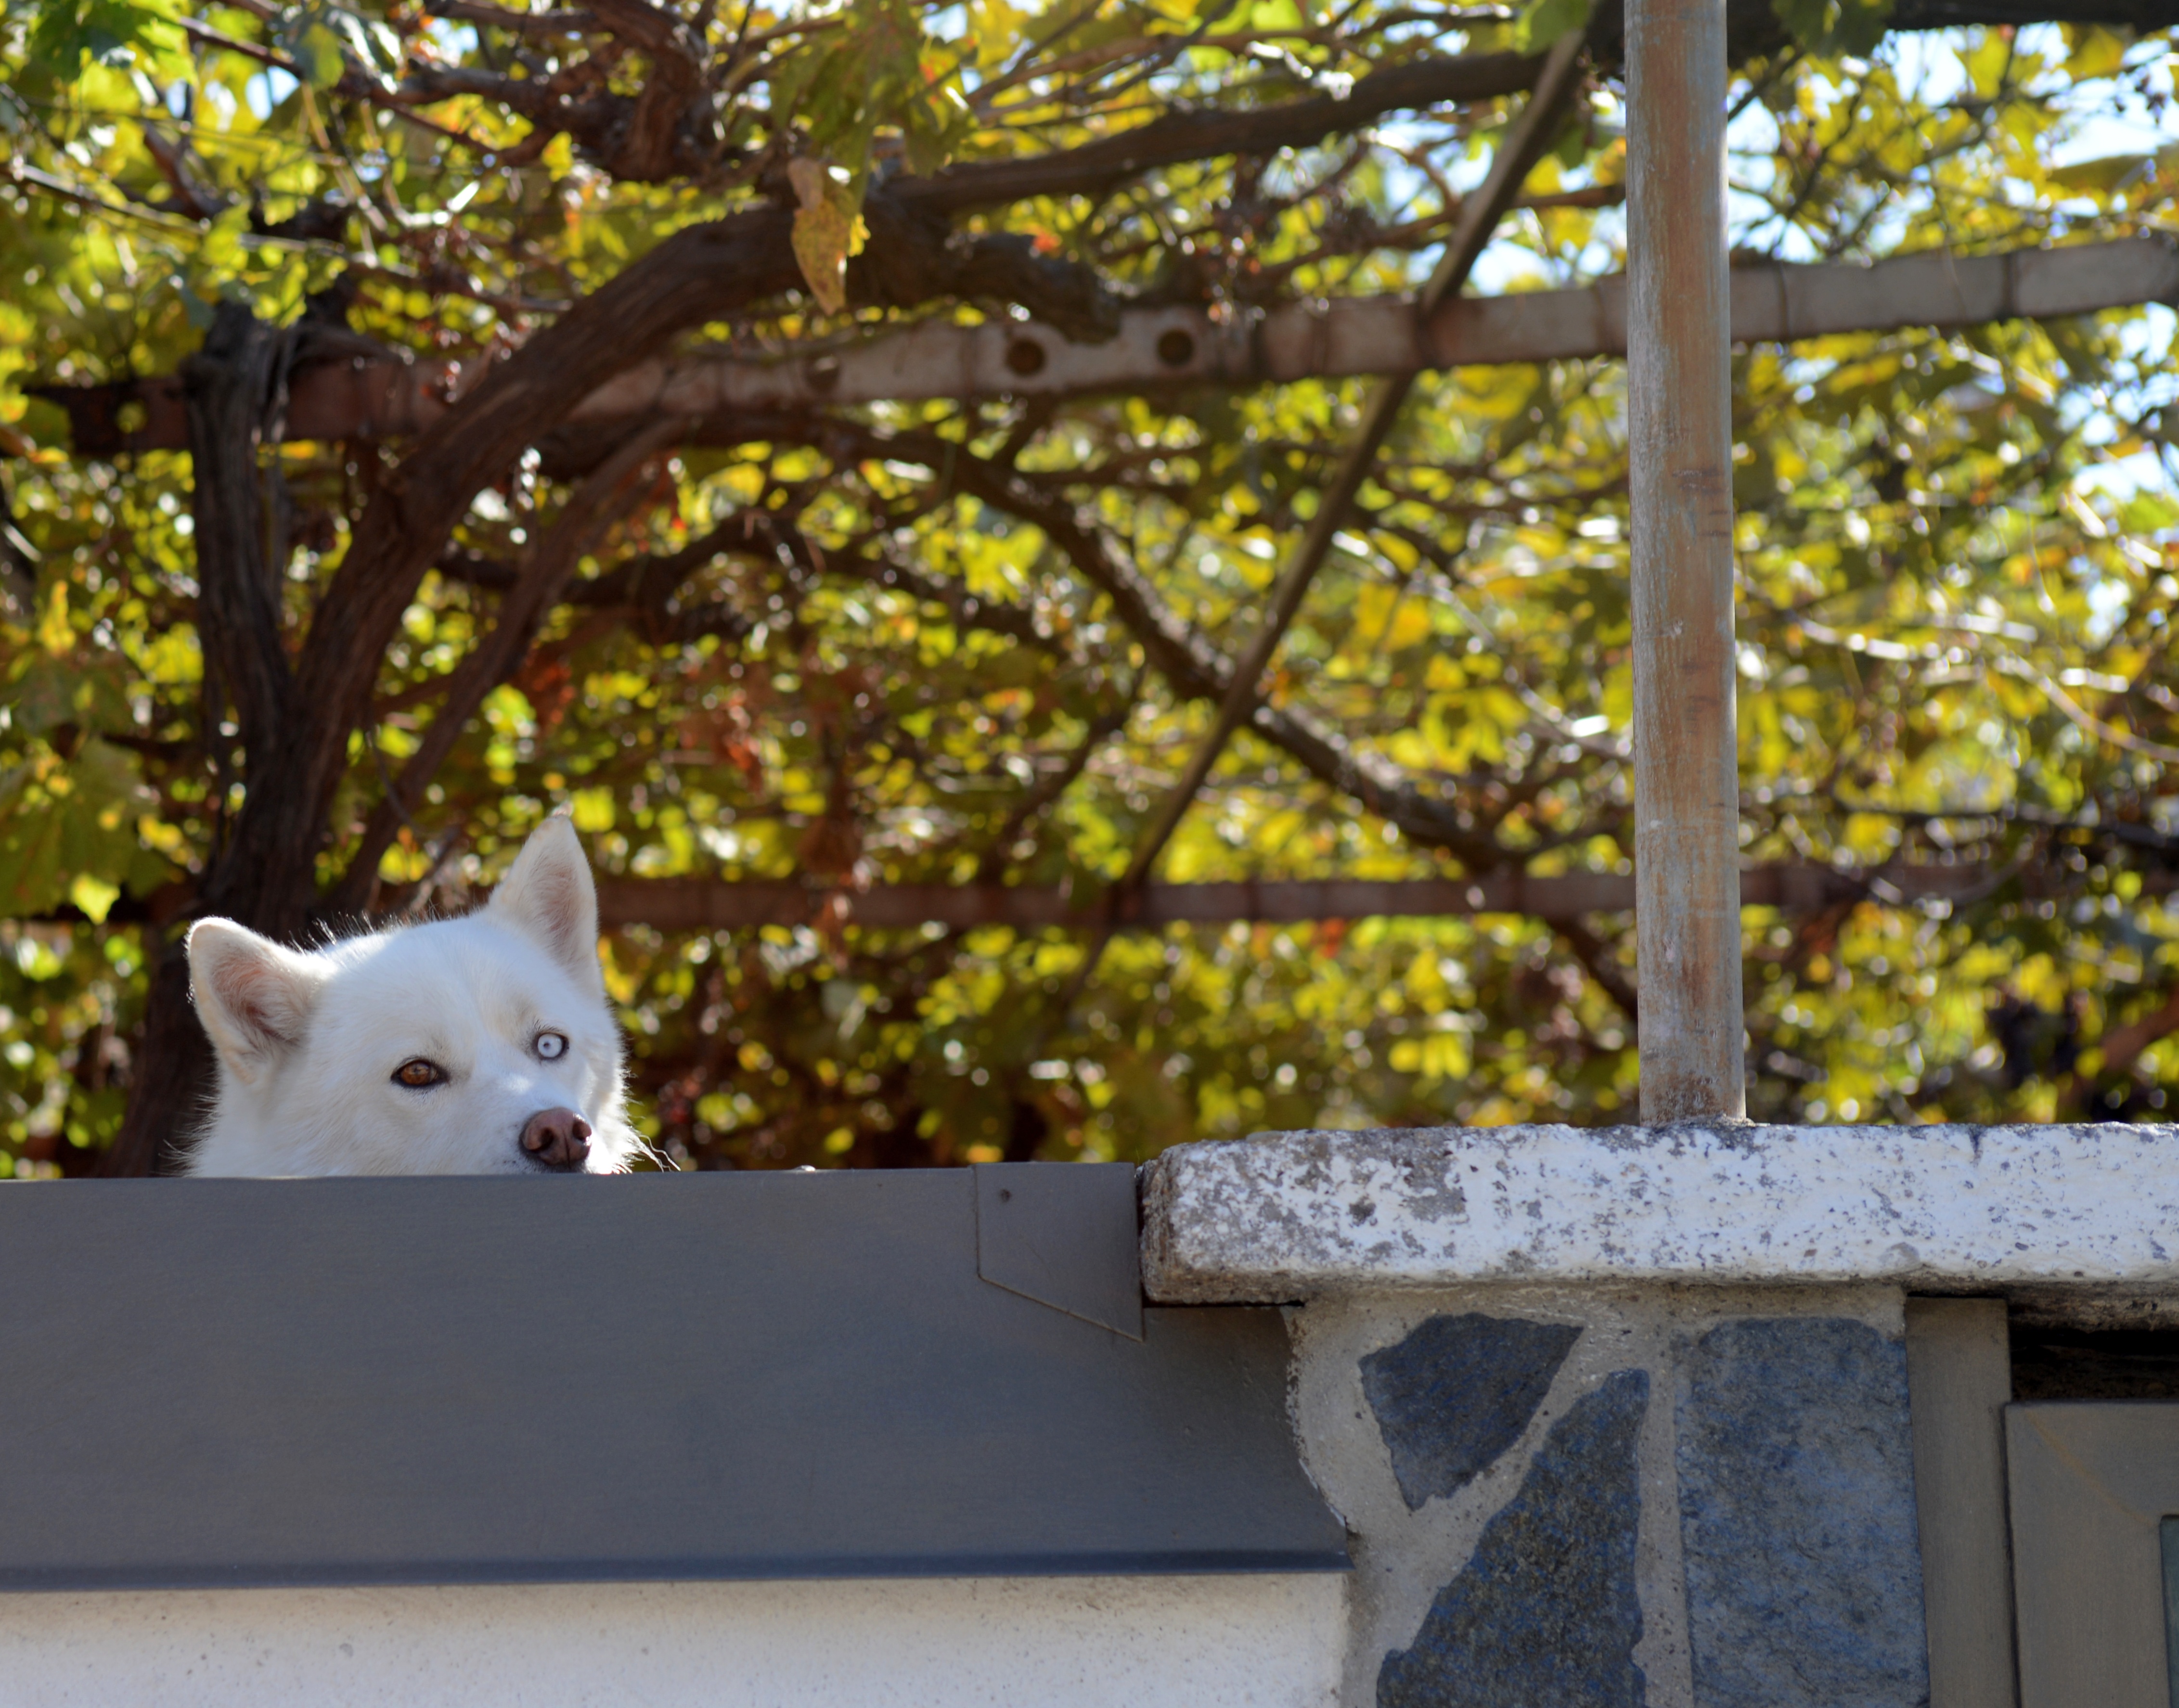
tree, nature, leaf, flower, dog, europe, pet, autumn, nikon, season, pets, dogs, animals, 28, nikkor, d800, nikond800, bulgaria, nikkor357028, 3570, watchdog, sliven